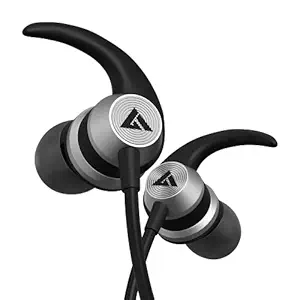
Boult Audio BassBuds X1 in-Ear Wired Earphones with 10mm Extra Bass Driver and HD Sound with mic(Black)
Category: Electronics
Price: 329 (list price: 999)
Rating: 3.9 (77,027 ratings)
About this product: In-line Controls: Answer/reject/ calls, play/pause, voice command.|Ergonomically designed drivers: Aerospace grade AL alloy drivers give the best acoustics, 3D HD sound and a punchy bass. IPX5 Water-Resistant|Ear fins for Sport Fit: Ear loop hold your buds in ear stably (colour of the ear loops may vary), perfectly fit for running, climbing, hiking, cycling etc|Extra Bass: Boult’s Neodymium technology enables drivers to deliver extra punchy and deep bass with accentuates the warm mids and crystal clear sparky highs|Built-in Mic: Condenser microphone for HD calls and Siri/ Google assistant voice command|Lightweight , comfortable & premium metallic finish, Tangle Free